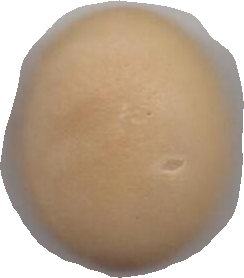
Variety: Dega